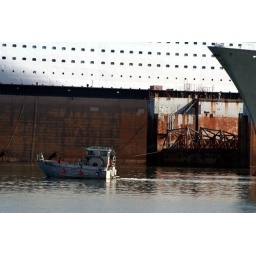
herring boat is dwarfed by giant cruise ship